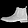
Label: Ankle boot